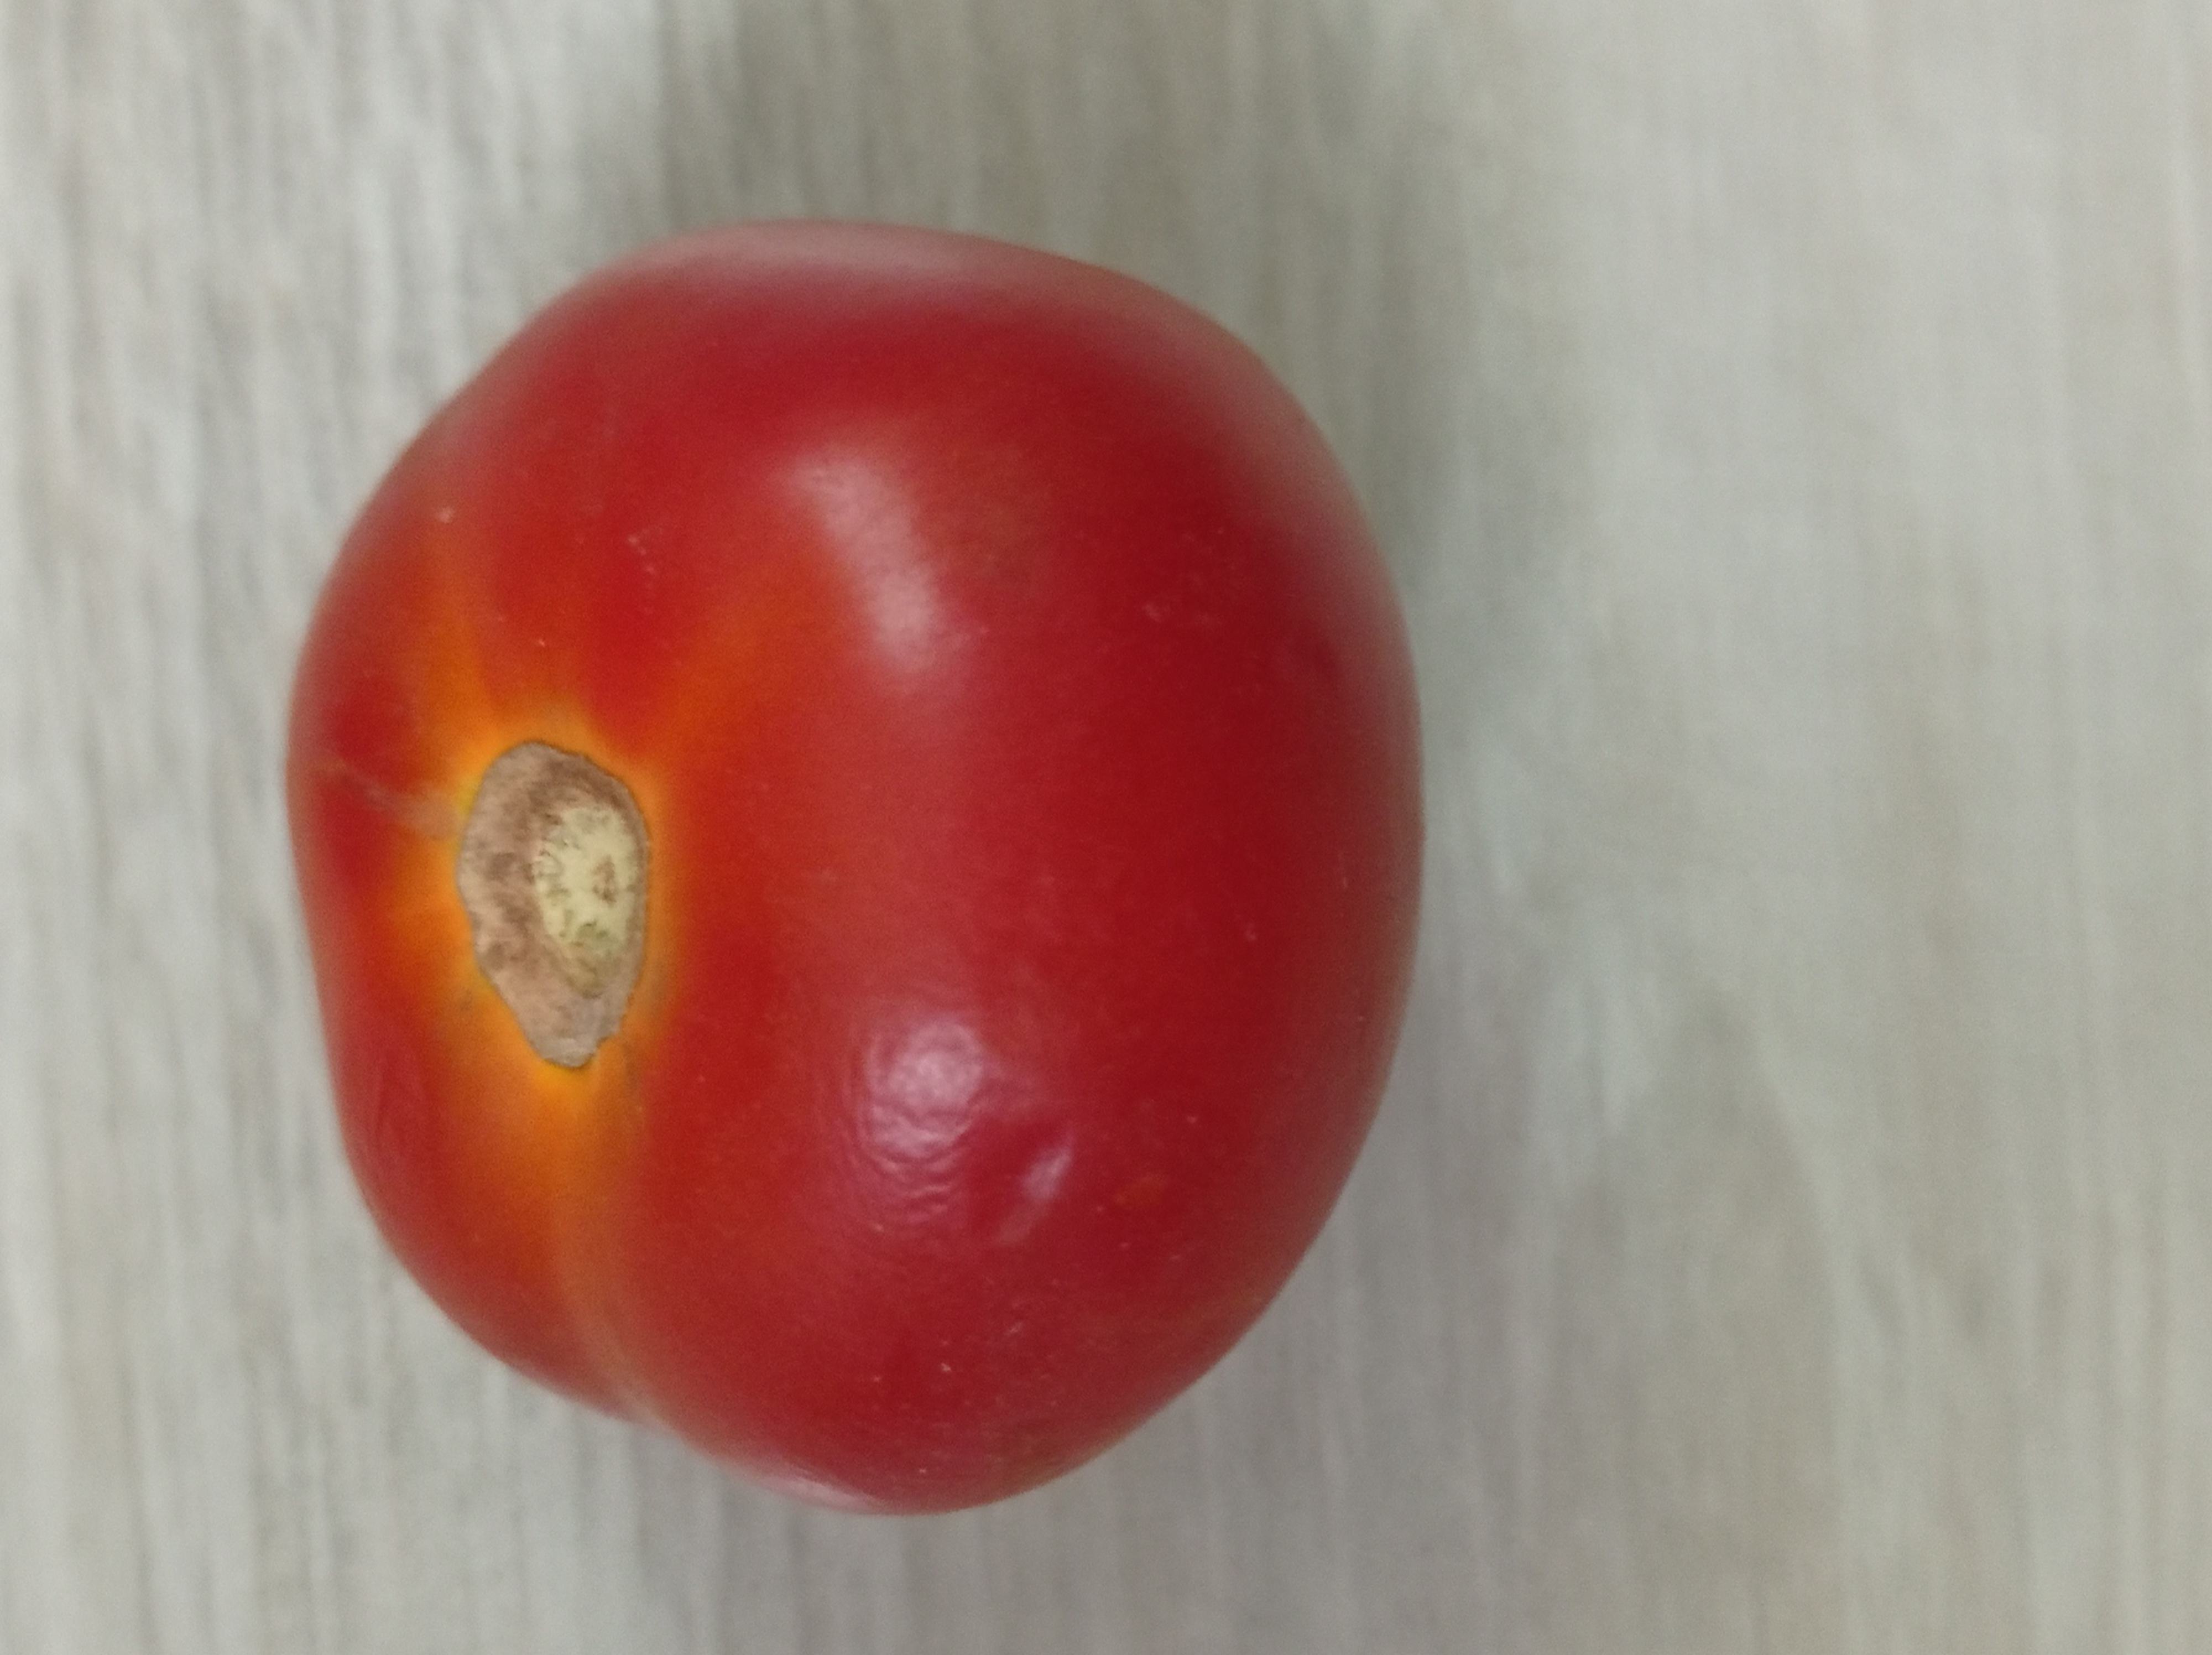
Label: Fresh